Gustave Le Bon

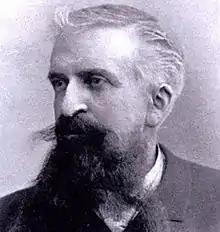
Gustave Le Bon,

Le Bon constructed a home laboratory in the early 1890s, and in 1896 reported observing "black light", a new kind of radiation that he believed was distinct from, but possibly related to, X-rays and cathode rays. Not the same type of radiation as what is now known as black light, its existence was never confirmed and, similar to N rays, it is now generally understood to be non-existent, but the discovery claim attracted much attention among French scientists at the time, many of whom supported it and Le Bon's general ideas on matter and radiation, and he was even nominated for the Nobel Prize in Physics in 1903.